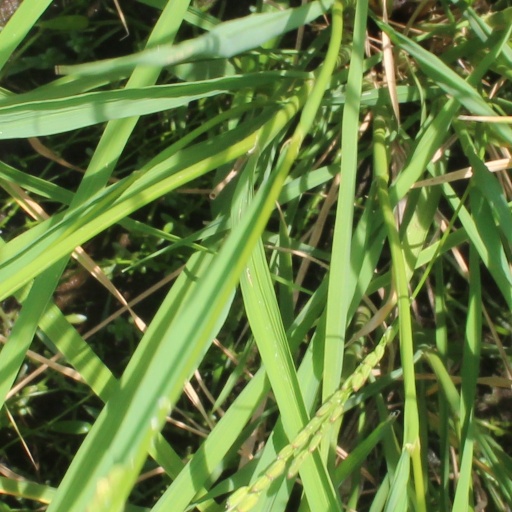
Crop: rice